December 1944 lunar eclipse

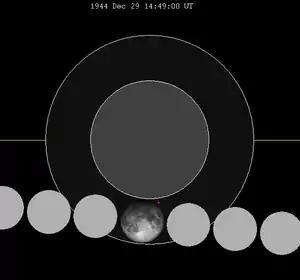
The Moon's hourly motion shown right to left

A penumbral lunar eclipse occurred at the Moon’s ascending node of orbit on Friday, December 29, 1944, with an umbral magnitude of −0.0176. It was a relatively rare total penumbral lunar eclipse, with the Moon passing entirely within the penumbral shadow without entering the darker umbral shadow. A lunar eclipse occurs when the Moon moves into the Earth's shadow, causing the Moon to be darkened. A penumbral lunar eclipse occurs when part or all of the Moon's near side passes into the Earth's penumbra. Unlike a solar eclipse, which can only be viewed from a relatively small area of the world, a lunar eclipse may be viewed from anywhere on the night side of Earth. Occurring about 6 days after perigee (on December 23, 1944, at 12:40 UTC), the Moon's apparent diameter was larger.